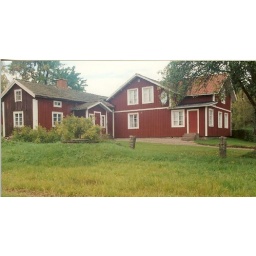
in Oct 1998. Compare the two houses carefully, and it is clear they are the same! The fence posts are the same!